Håkan Serner

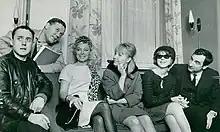
Serner at left, in 1965

John Gunnar Håkan Serner (1 September 1933 in Malmö – 25 October 1984 in Stockholm) was a Swedish actor.